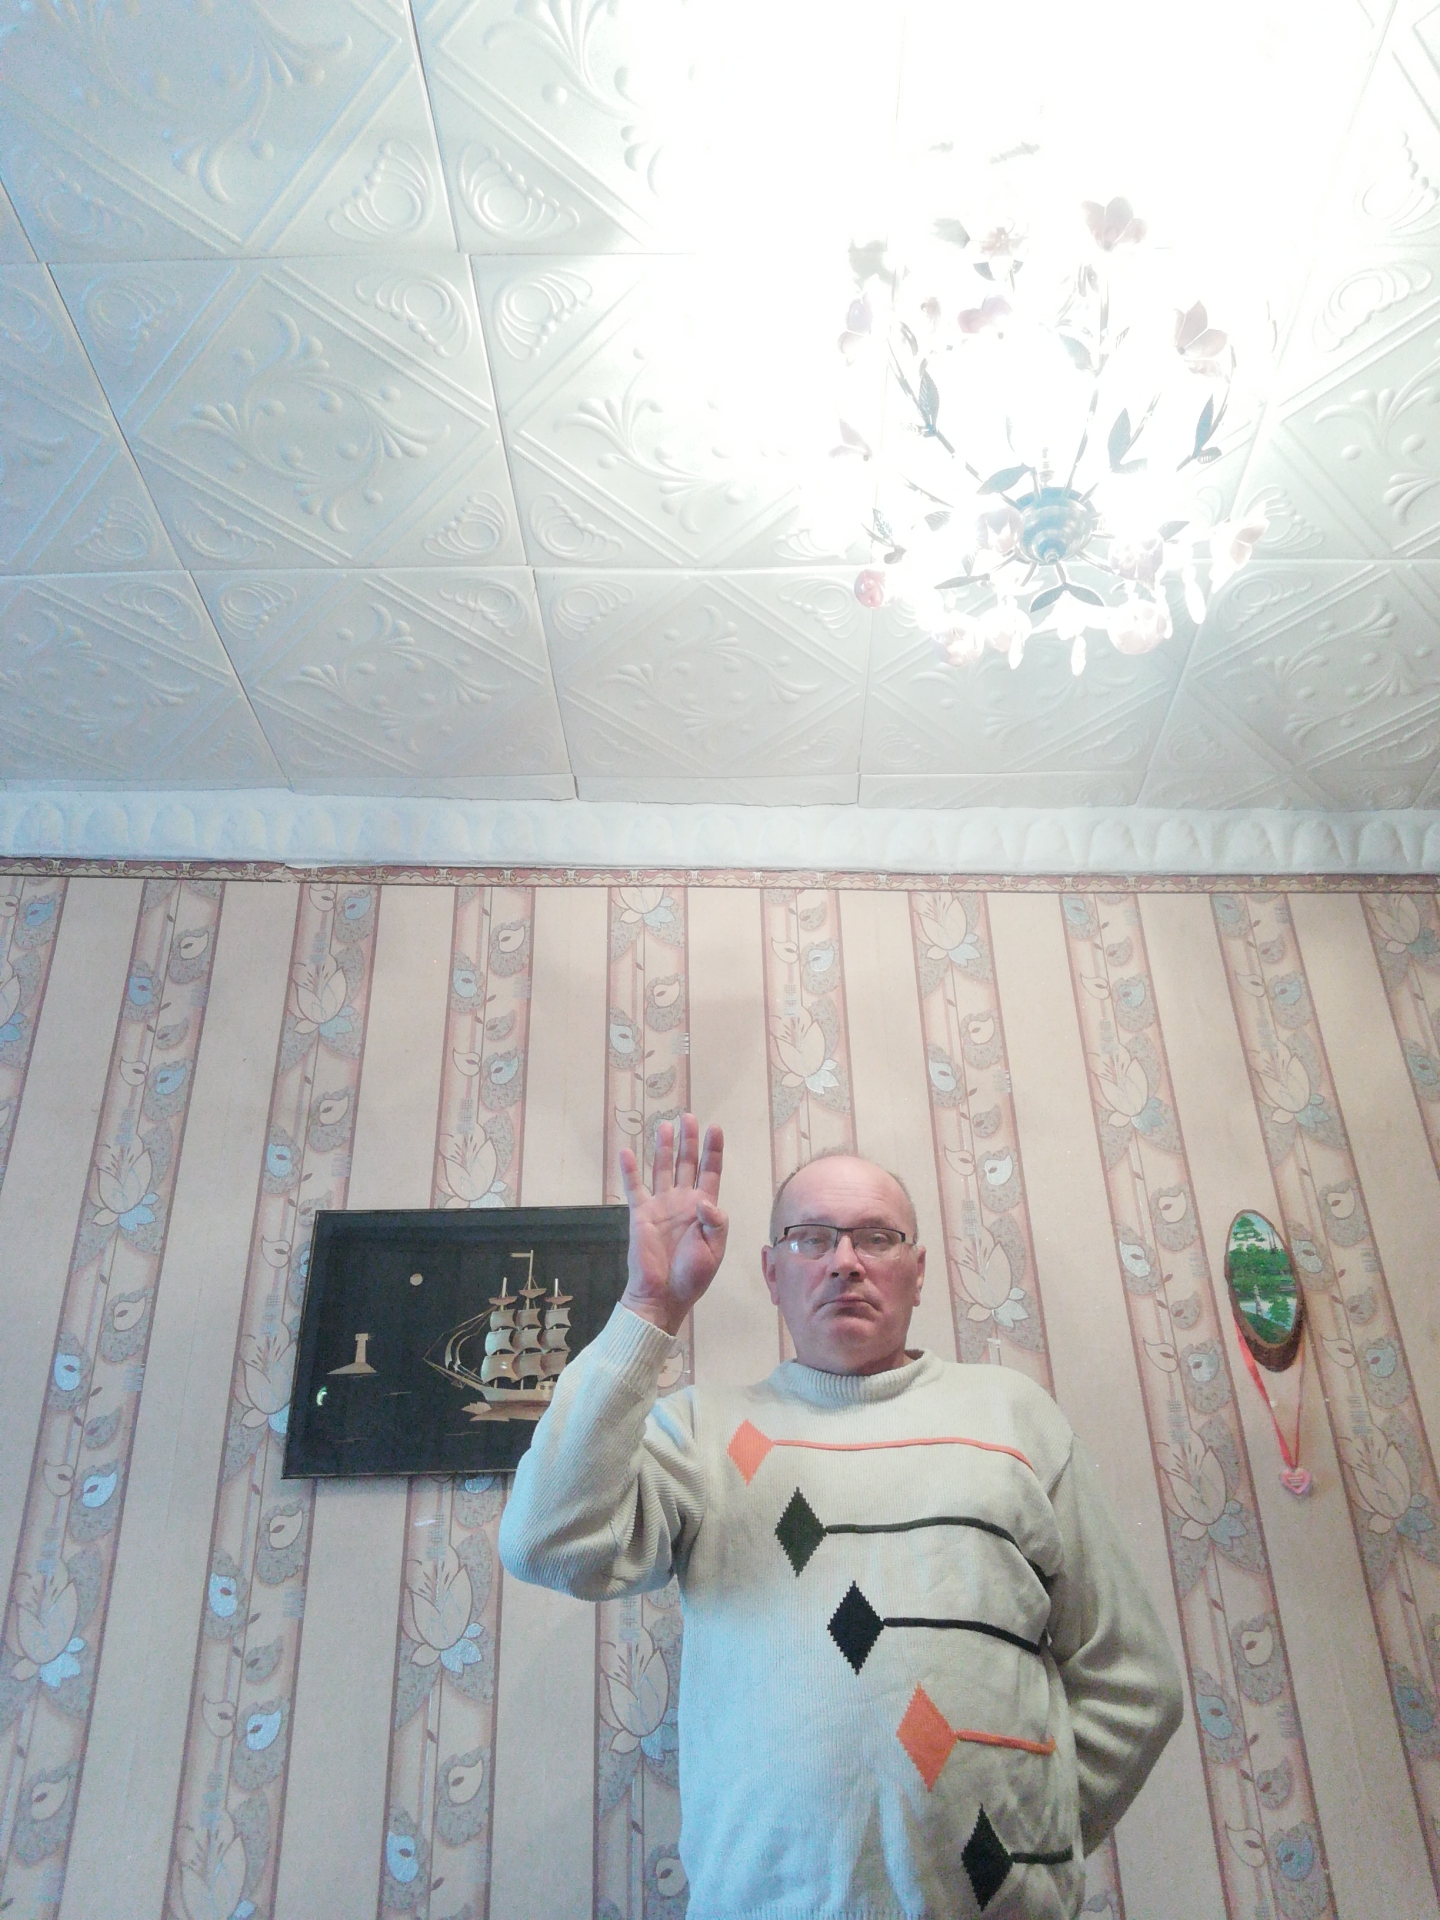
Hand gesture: four